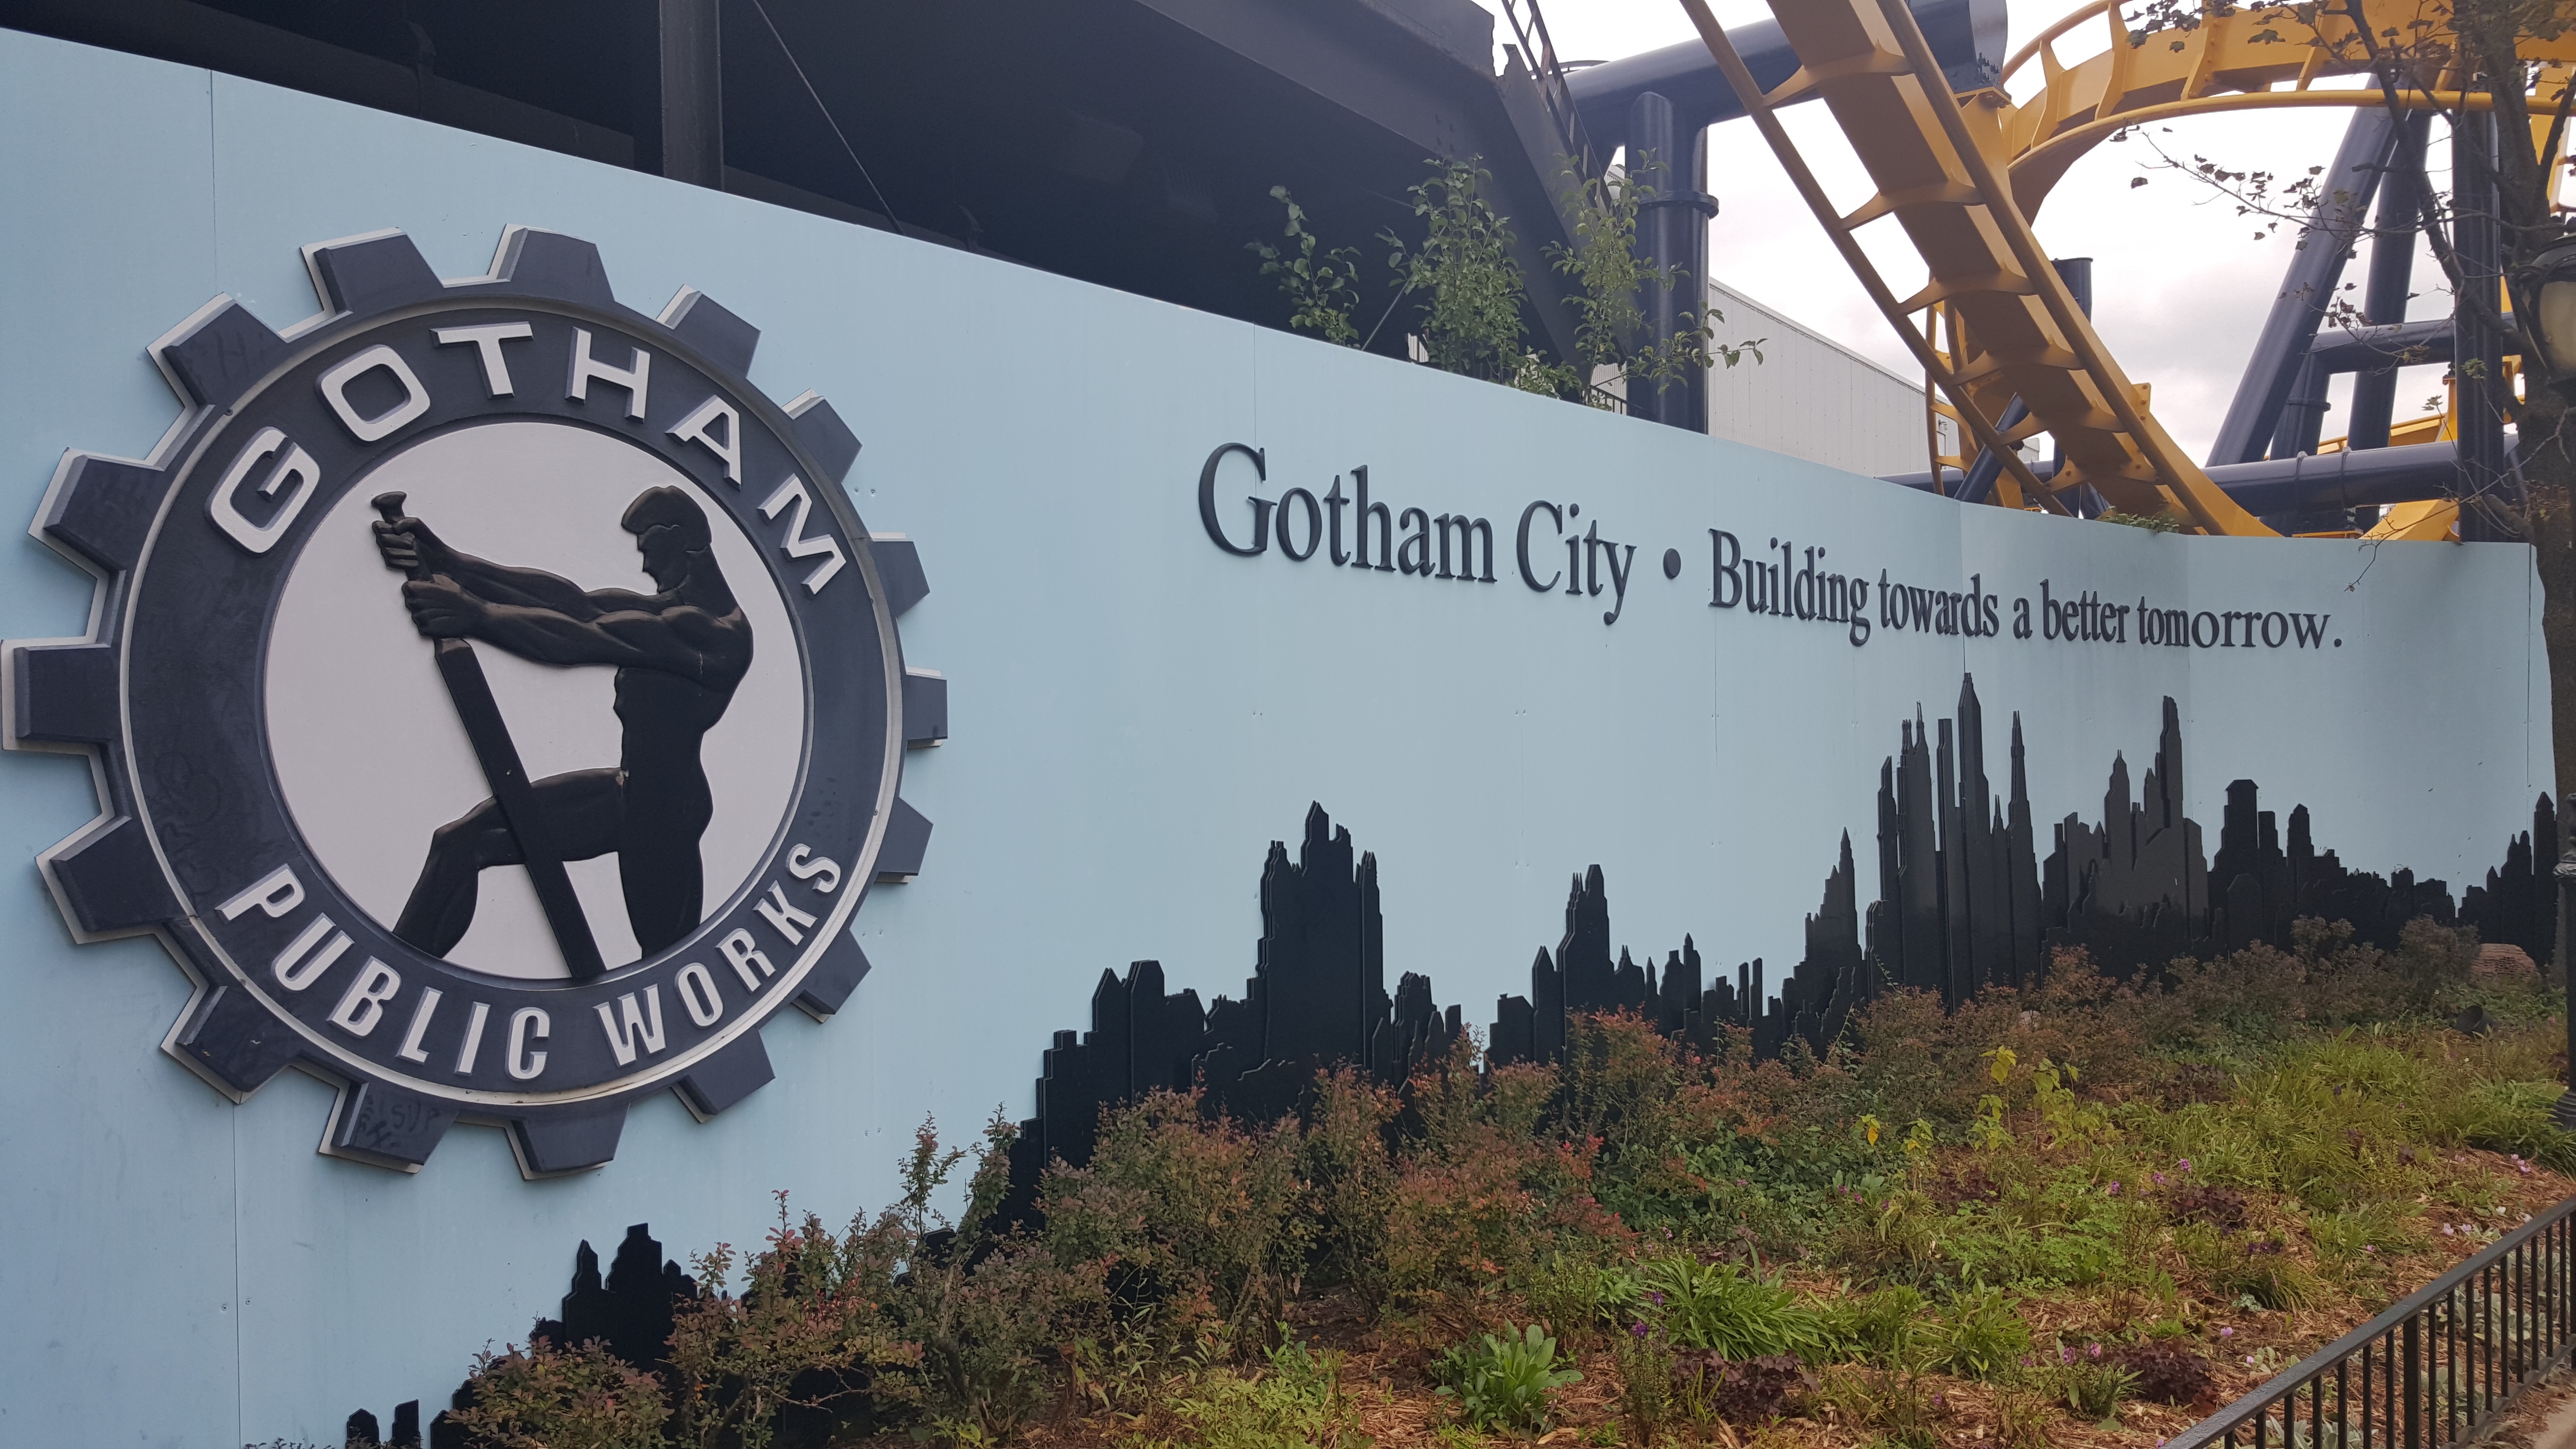
advertising, sign